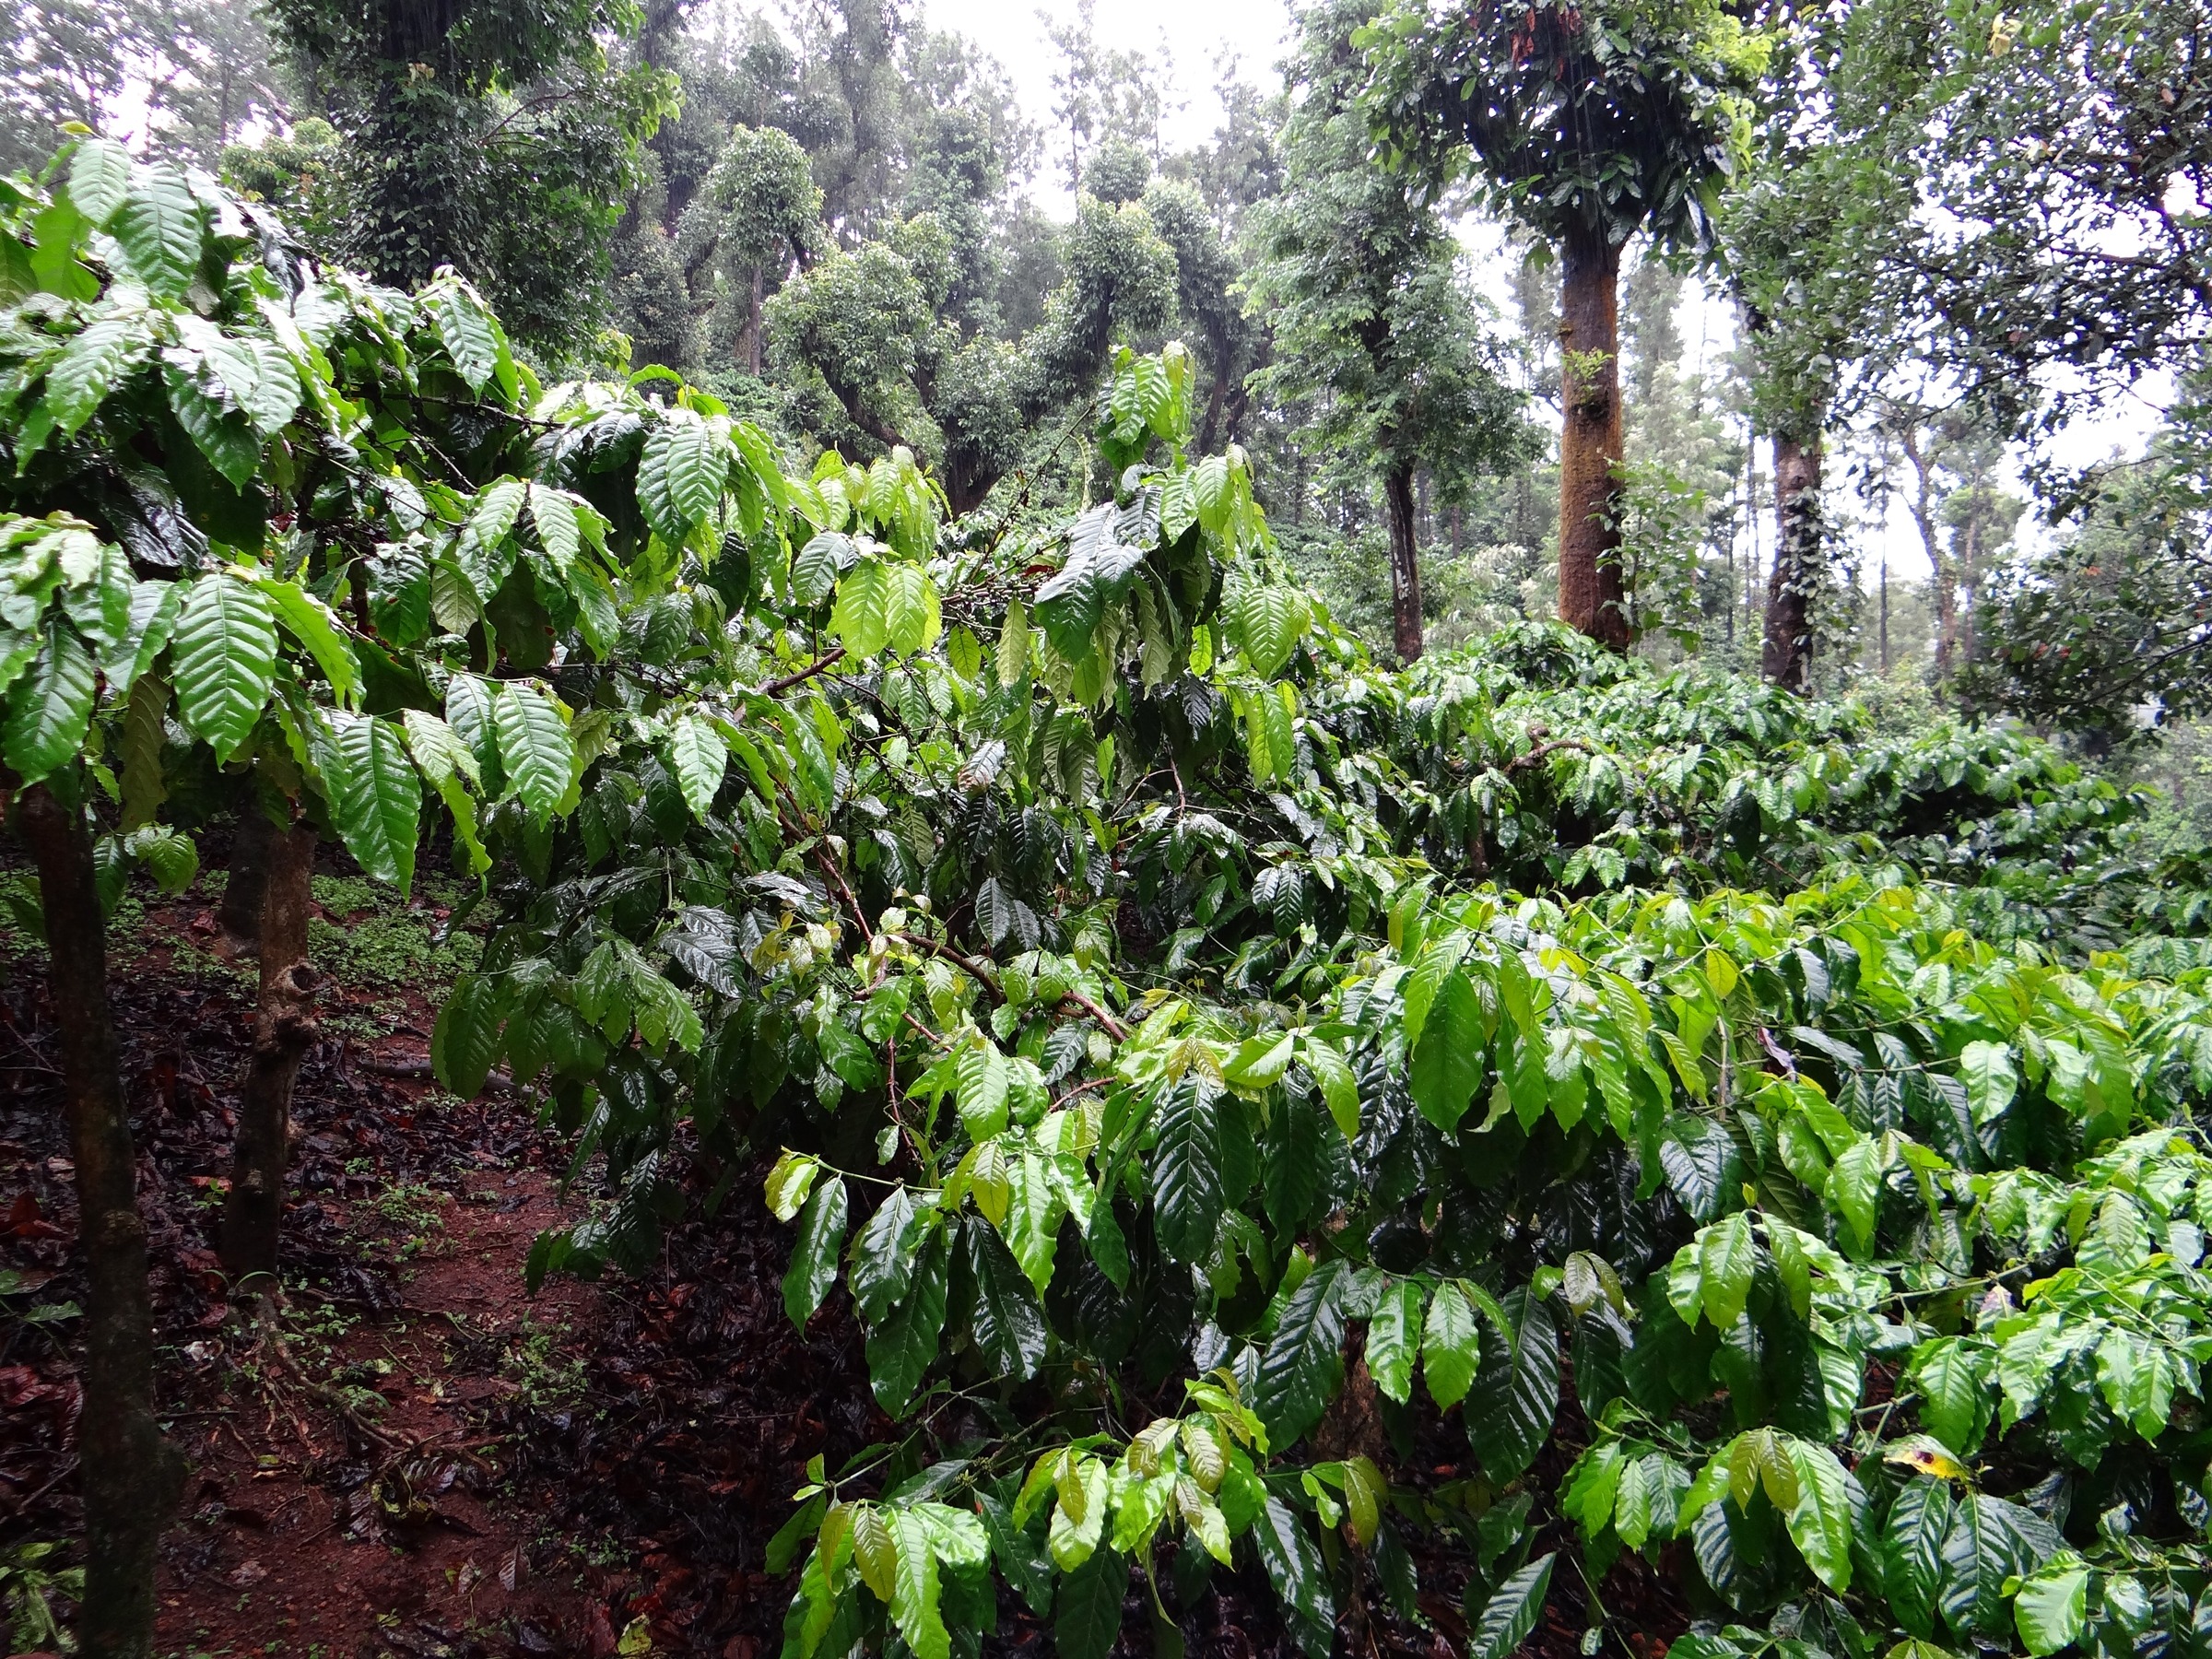
landscape, tree, nature, forest, outdoor, wilderness, plant, flower, land, wild, environment, foliage, green, jungle, herb, produce, tranquil, scenic, natural, evergreen, scenery, botany, agriculture, garden, flora, botanical, outdoors, vegetation, shrub, rainforest, deciduous, plantation, india, botanical garden, woodland, horticulture, habitat, organic, flowering plant, old growth forest, coffee plantation, land plant, coorg, coffea robusta, madikeri